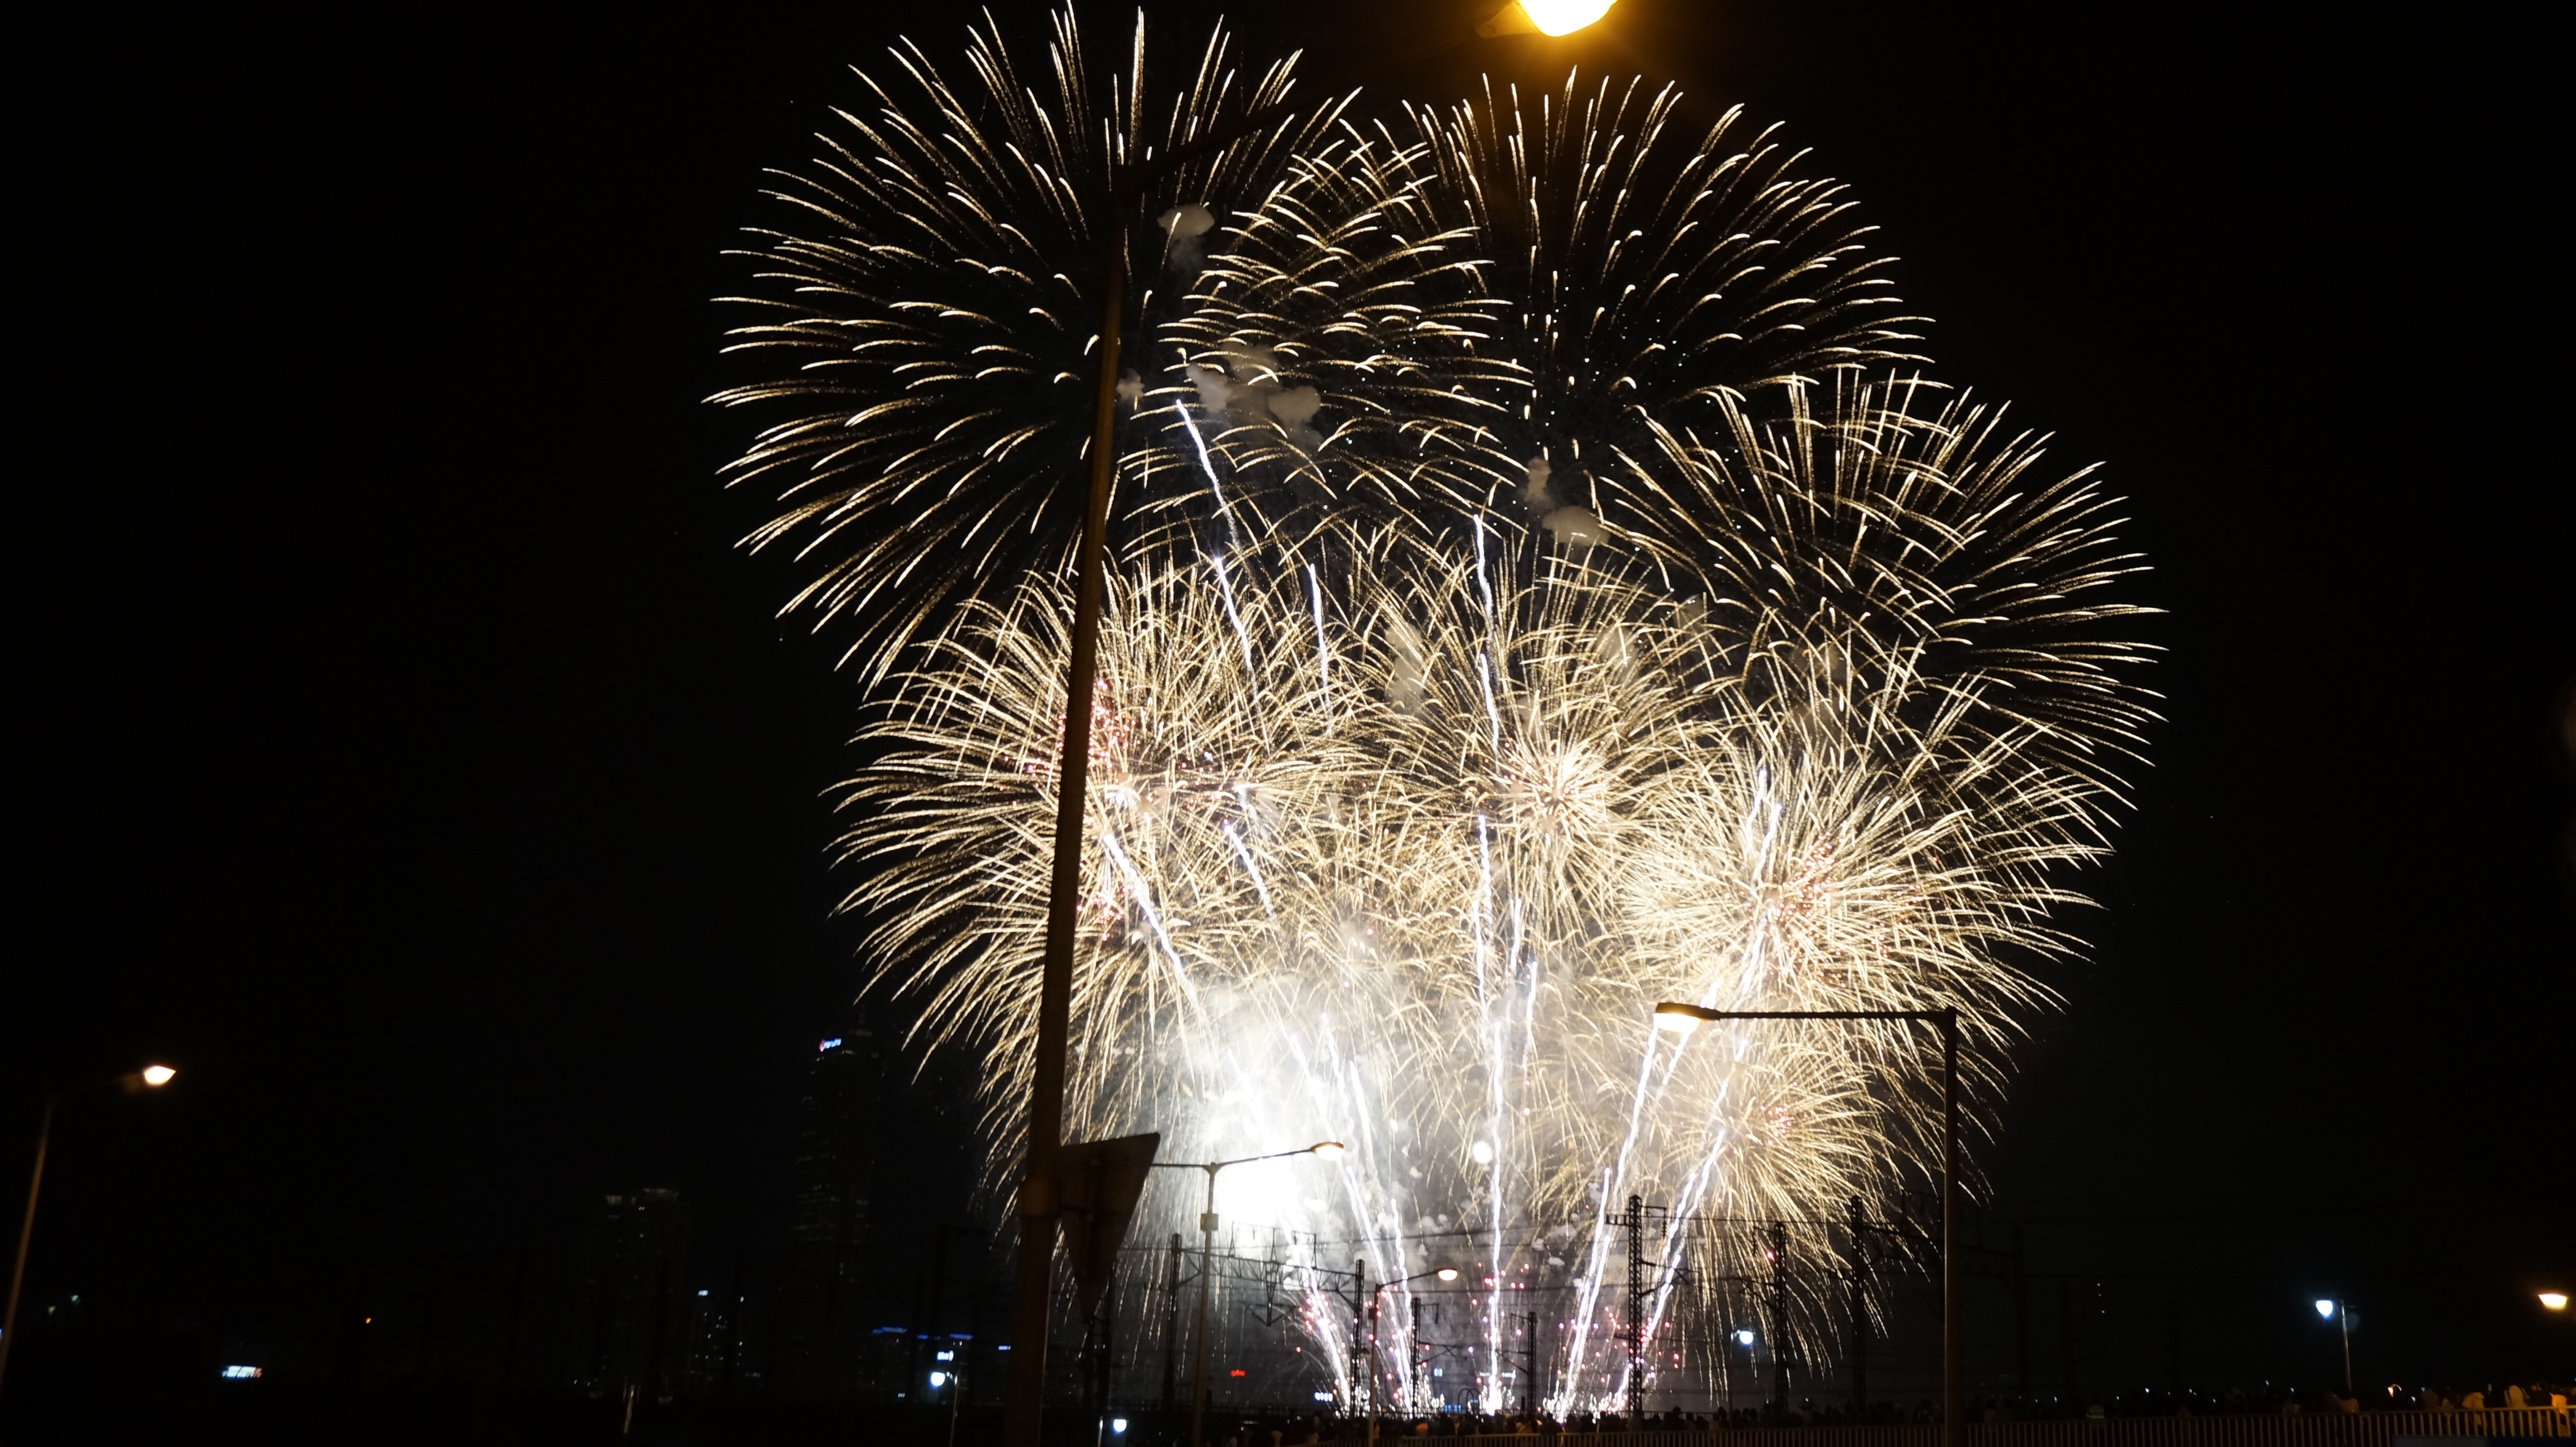
photo, recreation, flame, fireworks, event, outdoor recreation, tags separated by commas, ting clive yu